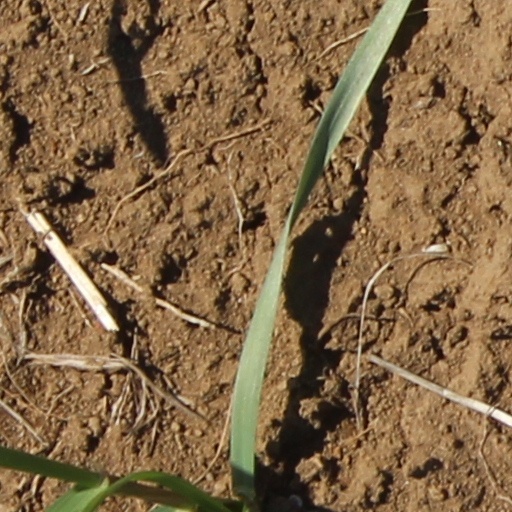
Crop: wheat